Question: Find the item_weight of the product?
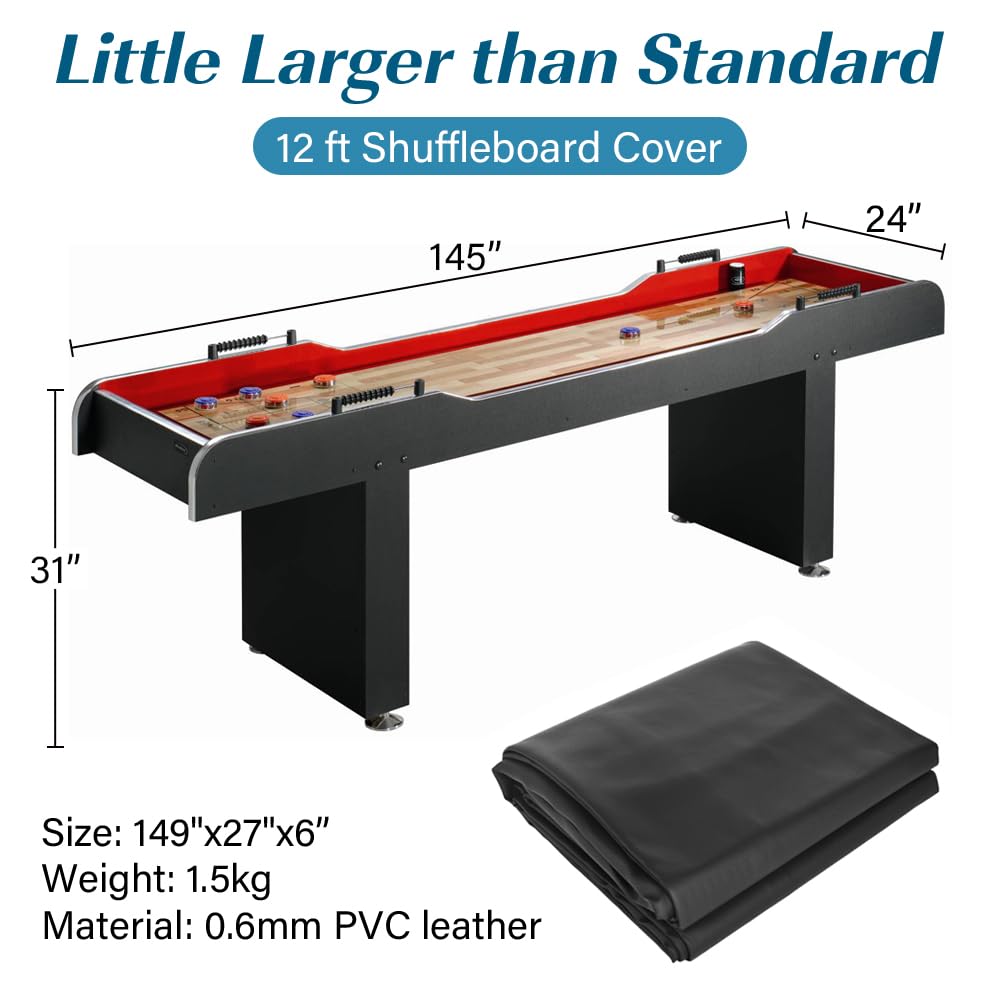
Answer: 1.5 kilogram